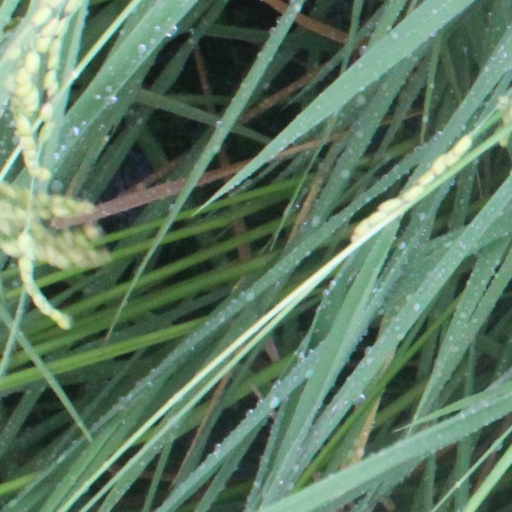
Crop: rice